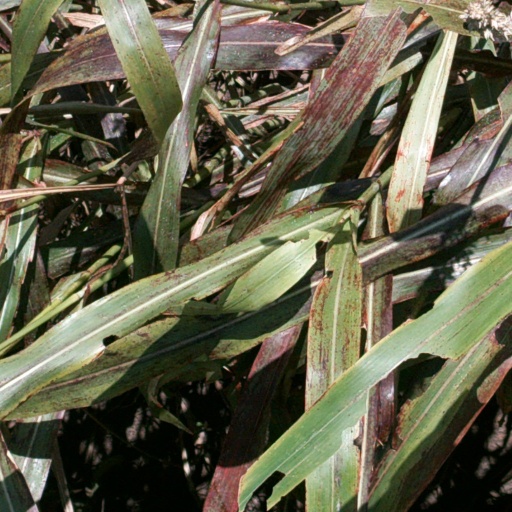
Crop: sorghum